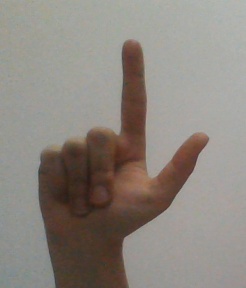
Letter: laam